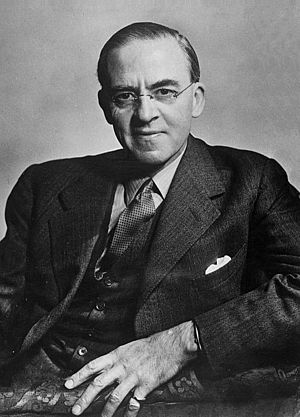
Stafford Cripps
Sir Richard Stafford Cripps var en britisk socialist og fremstående politiker fra Labour Party.